Question: Please indicate a possible affordance area of the book that can be used for holding
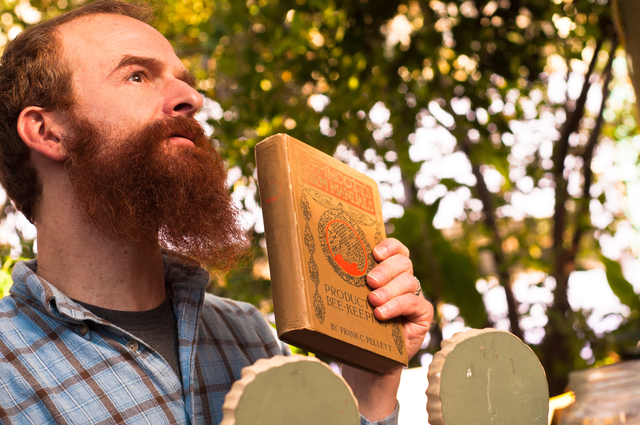
Answer: [246.5, 125, 414.5, 385]